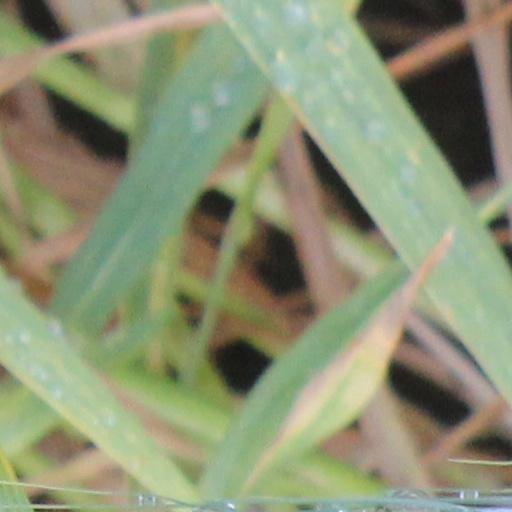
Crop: wheat